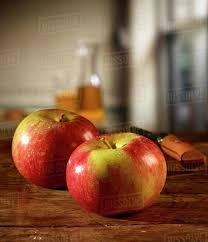
Label: apples